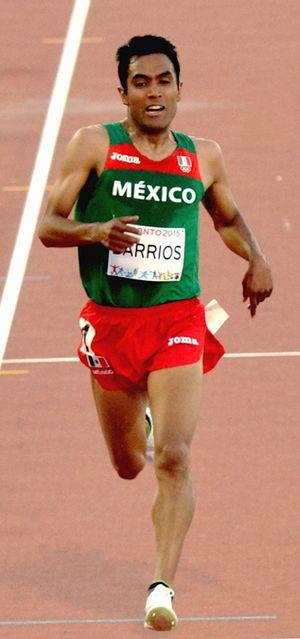
Juan Luis Barrios Nieves est un athlète mexicain, spécialiste des courses de demi-fond et de fond.